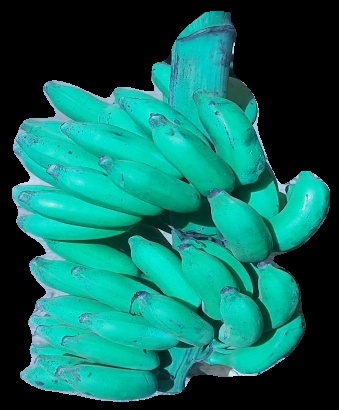
Variety: elakki-bale
Grade: grade3